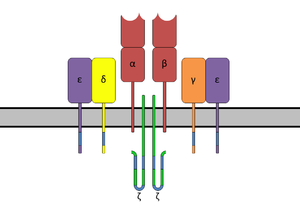
Un Motif d’Activation des récepteurs Immuns basé sur la Tyrosine est une séquence conservée de quatre acides aminés qui est répété deux fois dans les queues cytoplasmiques de certaines protéines de surface exprimées par des cellules du système immunitaire. Son antagoniste est le motif ITIM, pour motif d’inhibition des récepteurs immuns basé sur la tyrosine.
Le système immunitaire adaptatif désigne les lymphocytes T, qui contribuent à l'immunité à médiation cellulaire, et les lymphocytes B qui sont responsables de l'immunité à médiation humorale. Ces deux populations cellulaires ont des propriétés et des fonctions distinctes des cellules du système immunitaire inné.